Gennadiy Seleznyov

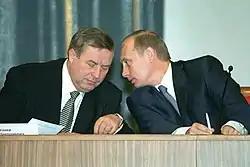
Gennadiy Seleznyov and Vladimir Putin, 21 November 2001

Seleznyov originally supported the new President Vladimir Putin when the latter made a majority, making an alliance with the centrists and the ultra-rightist Liberal Democratic Party of Russia. He supported Putin on most issues. When in 2001 the communists lost many seats he surprisingly did not protest. Seleznyov then said that the Communist Party had to adapt to the new generation and to adopt liberal social values creating a Eurocommunist party. However, party leader Gennadiy Zyuganov dismissed such calls and in 2002 Seleznyov was expelled from the party.